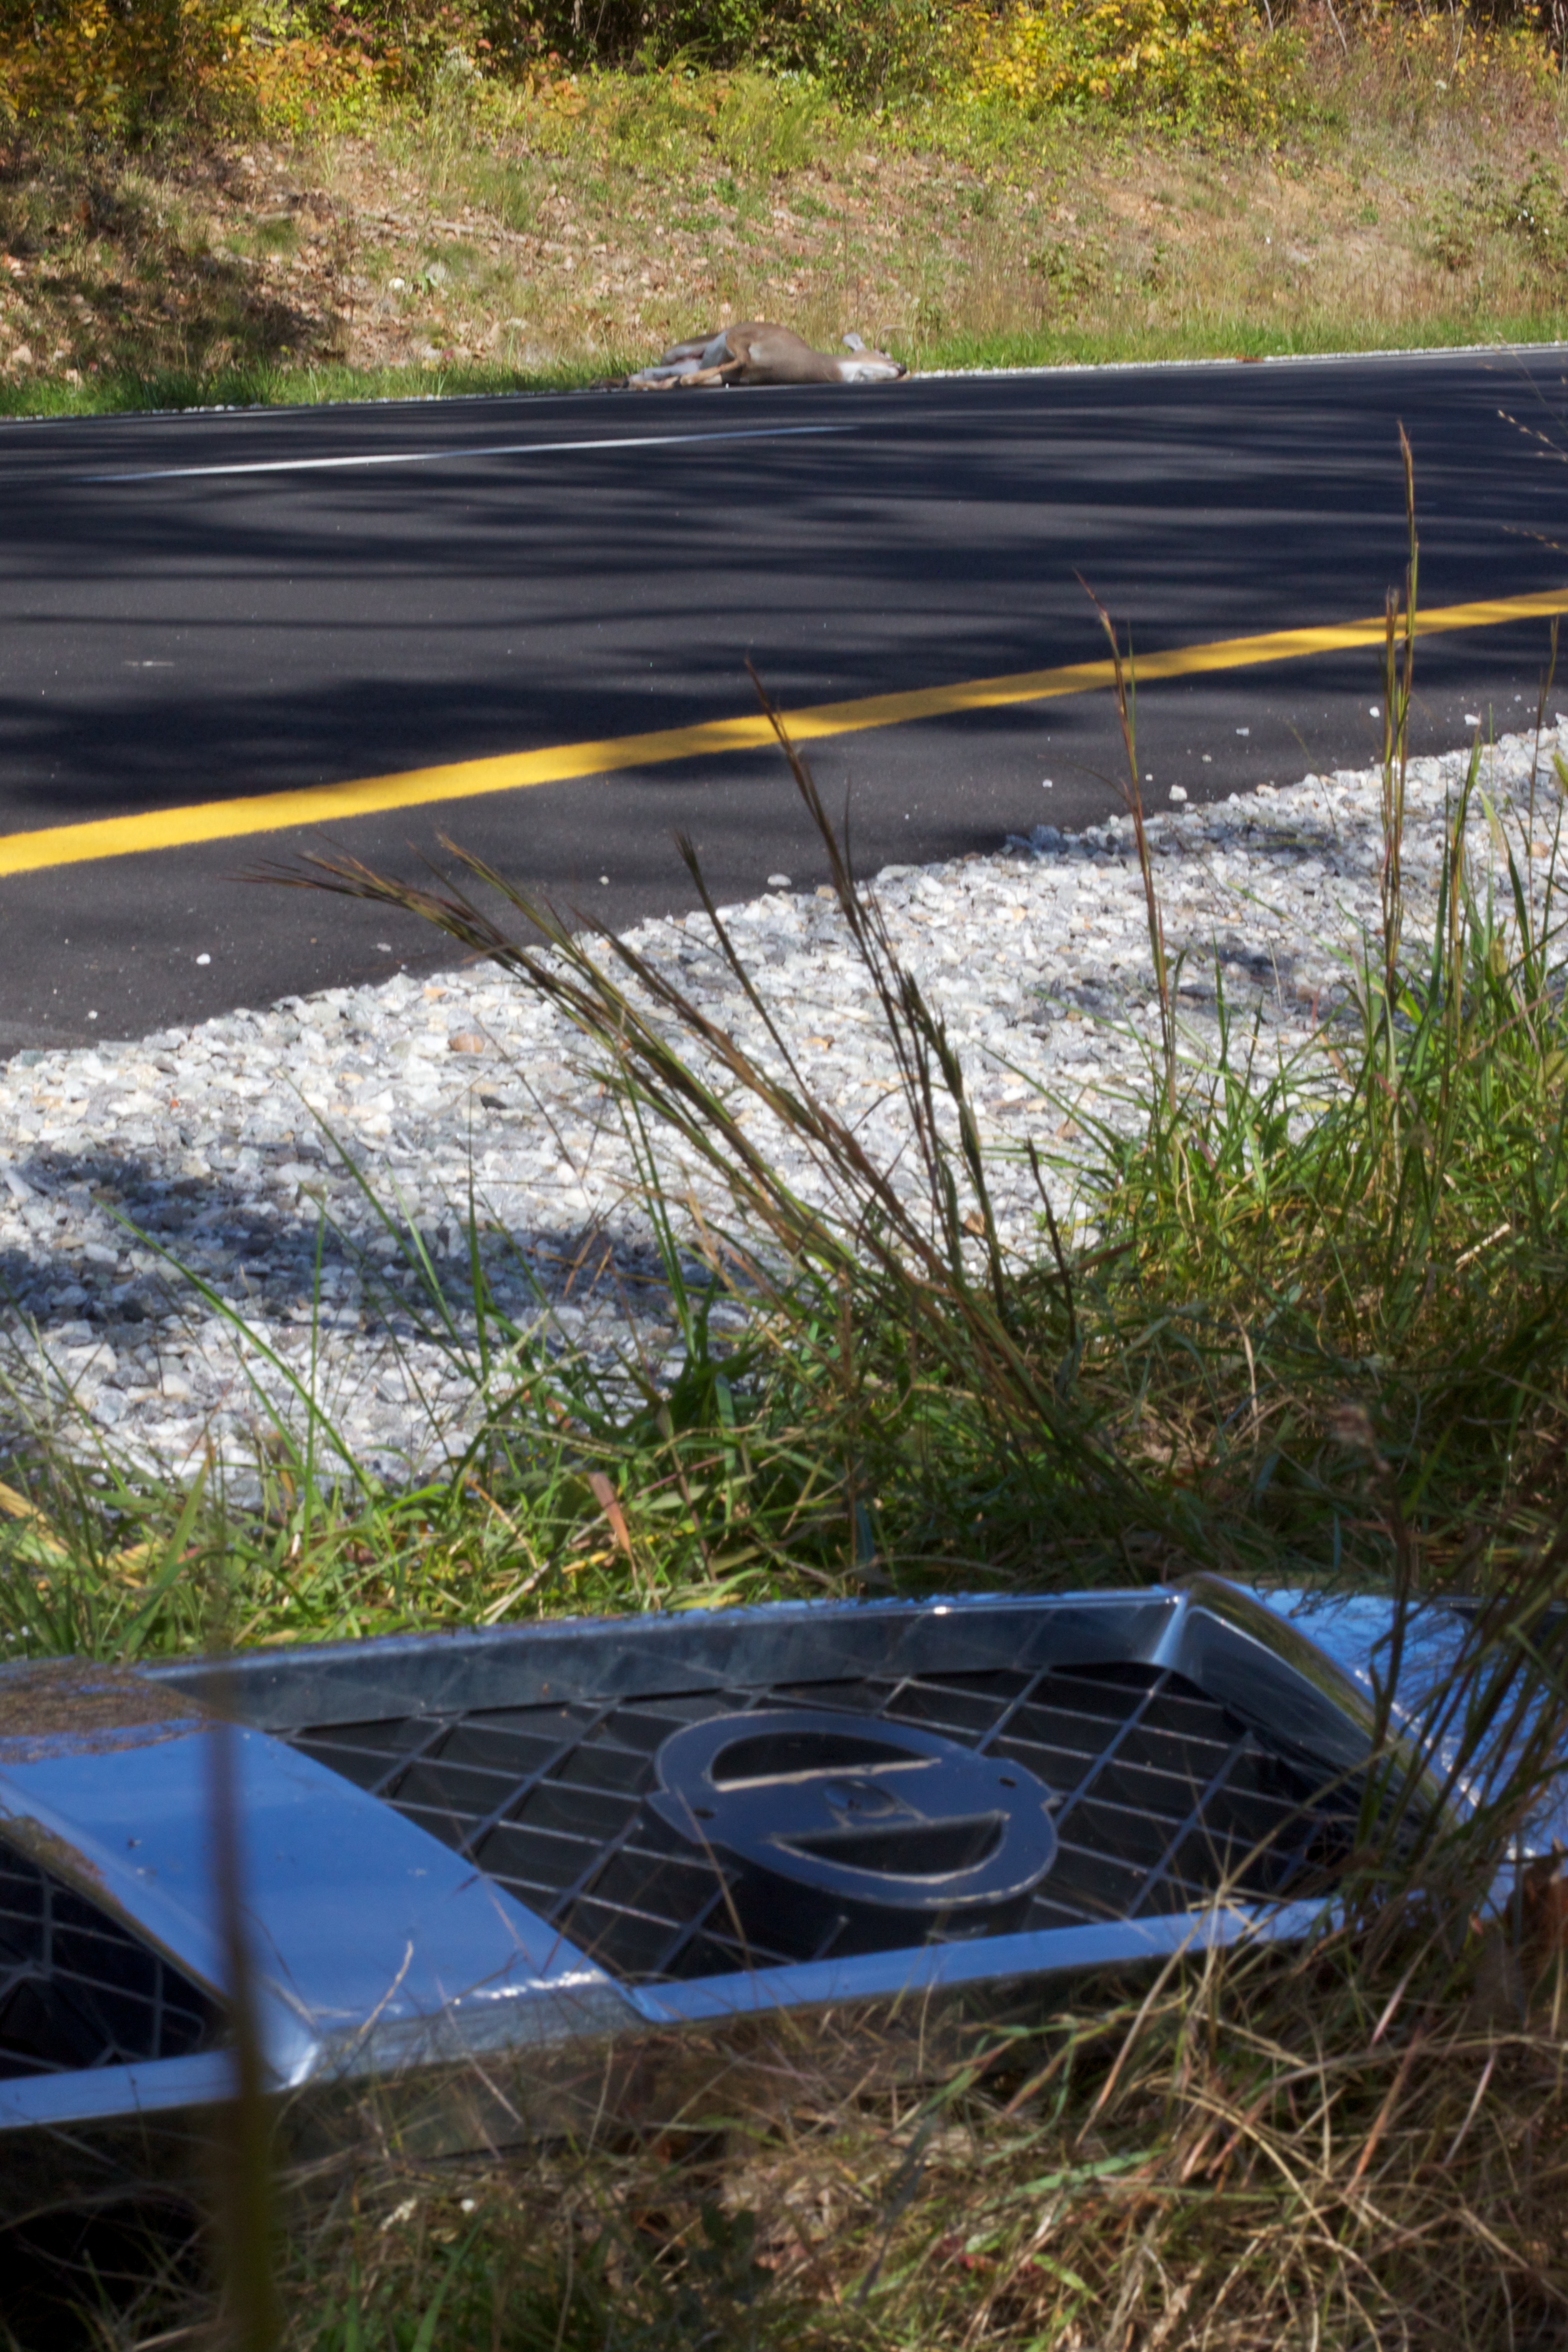
water, grass, pond, reflection, backyard, garden, wetland, yard, odyssey, outdoor structure